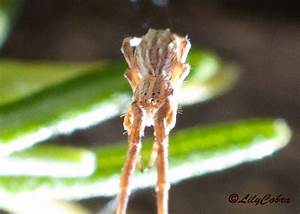
Label: spider